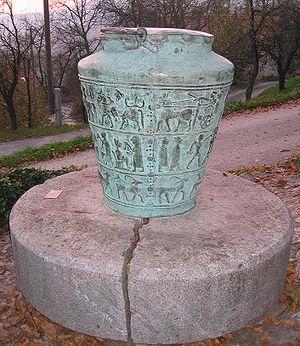
L'art des situles est un style de décor figuré représenté dans les Alpes orientales entre les VIᵉ et IVᵉ siècles av. J.-C. Il s'est appliqué en particulier à un type de récipients de bronze appelés « situles », d'où son nom.
La viticulture en Slovénie existe depuis l'époque des Celtes et des tribus illyriennes, longtemps avant que les Romains ne développent des vignobles en Gaule, dans la péninsule ibérique et en Germanie. Elle a fait de très rapides progrès après l'effondrement de la Yougoslavie indépendante. Aujourd'hui la Slovénie est l'une des plus prospères régions viticoles d'Europe centrale.